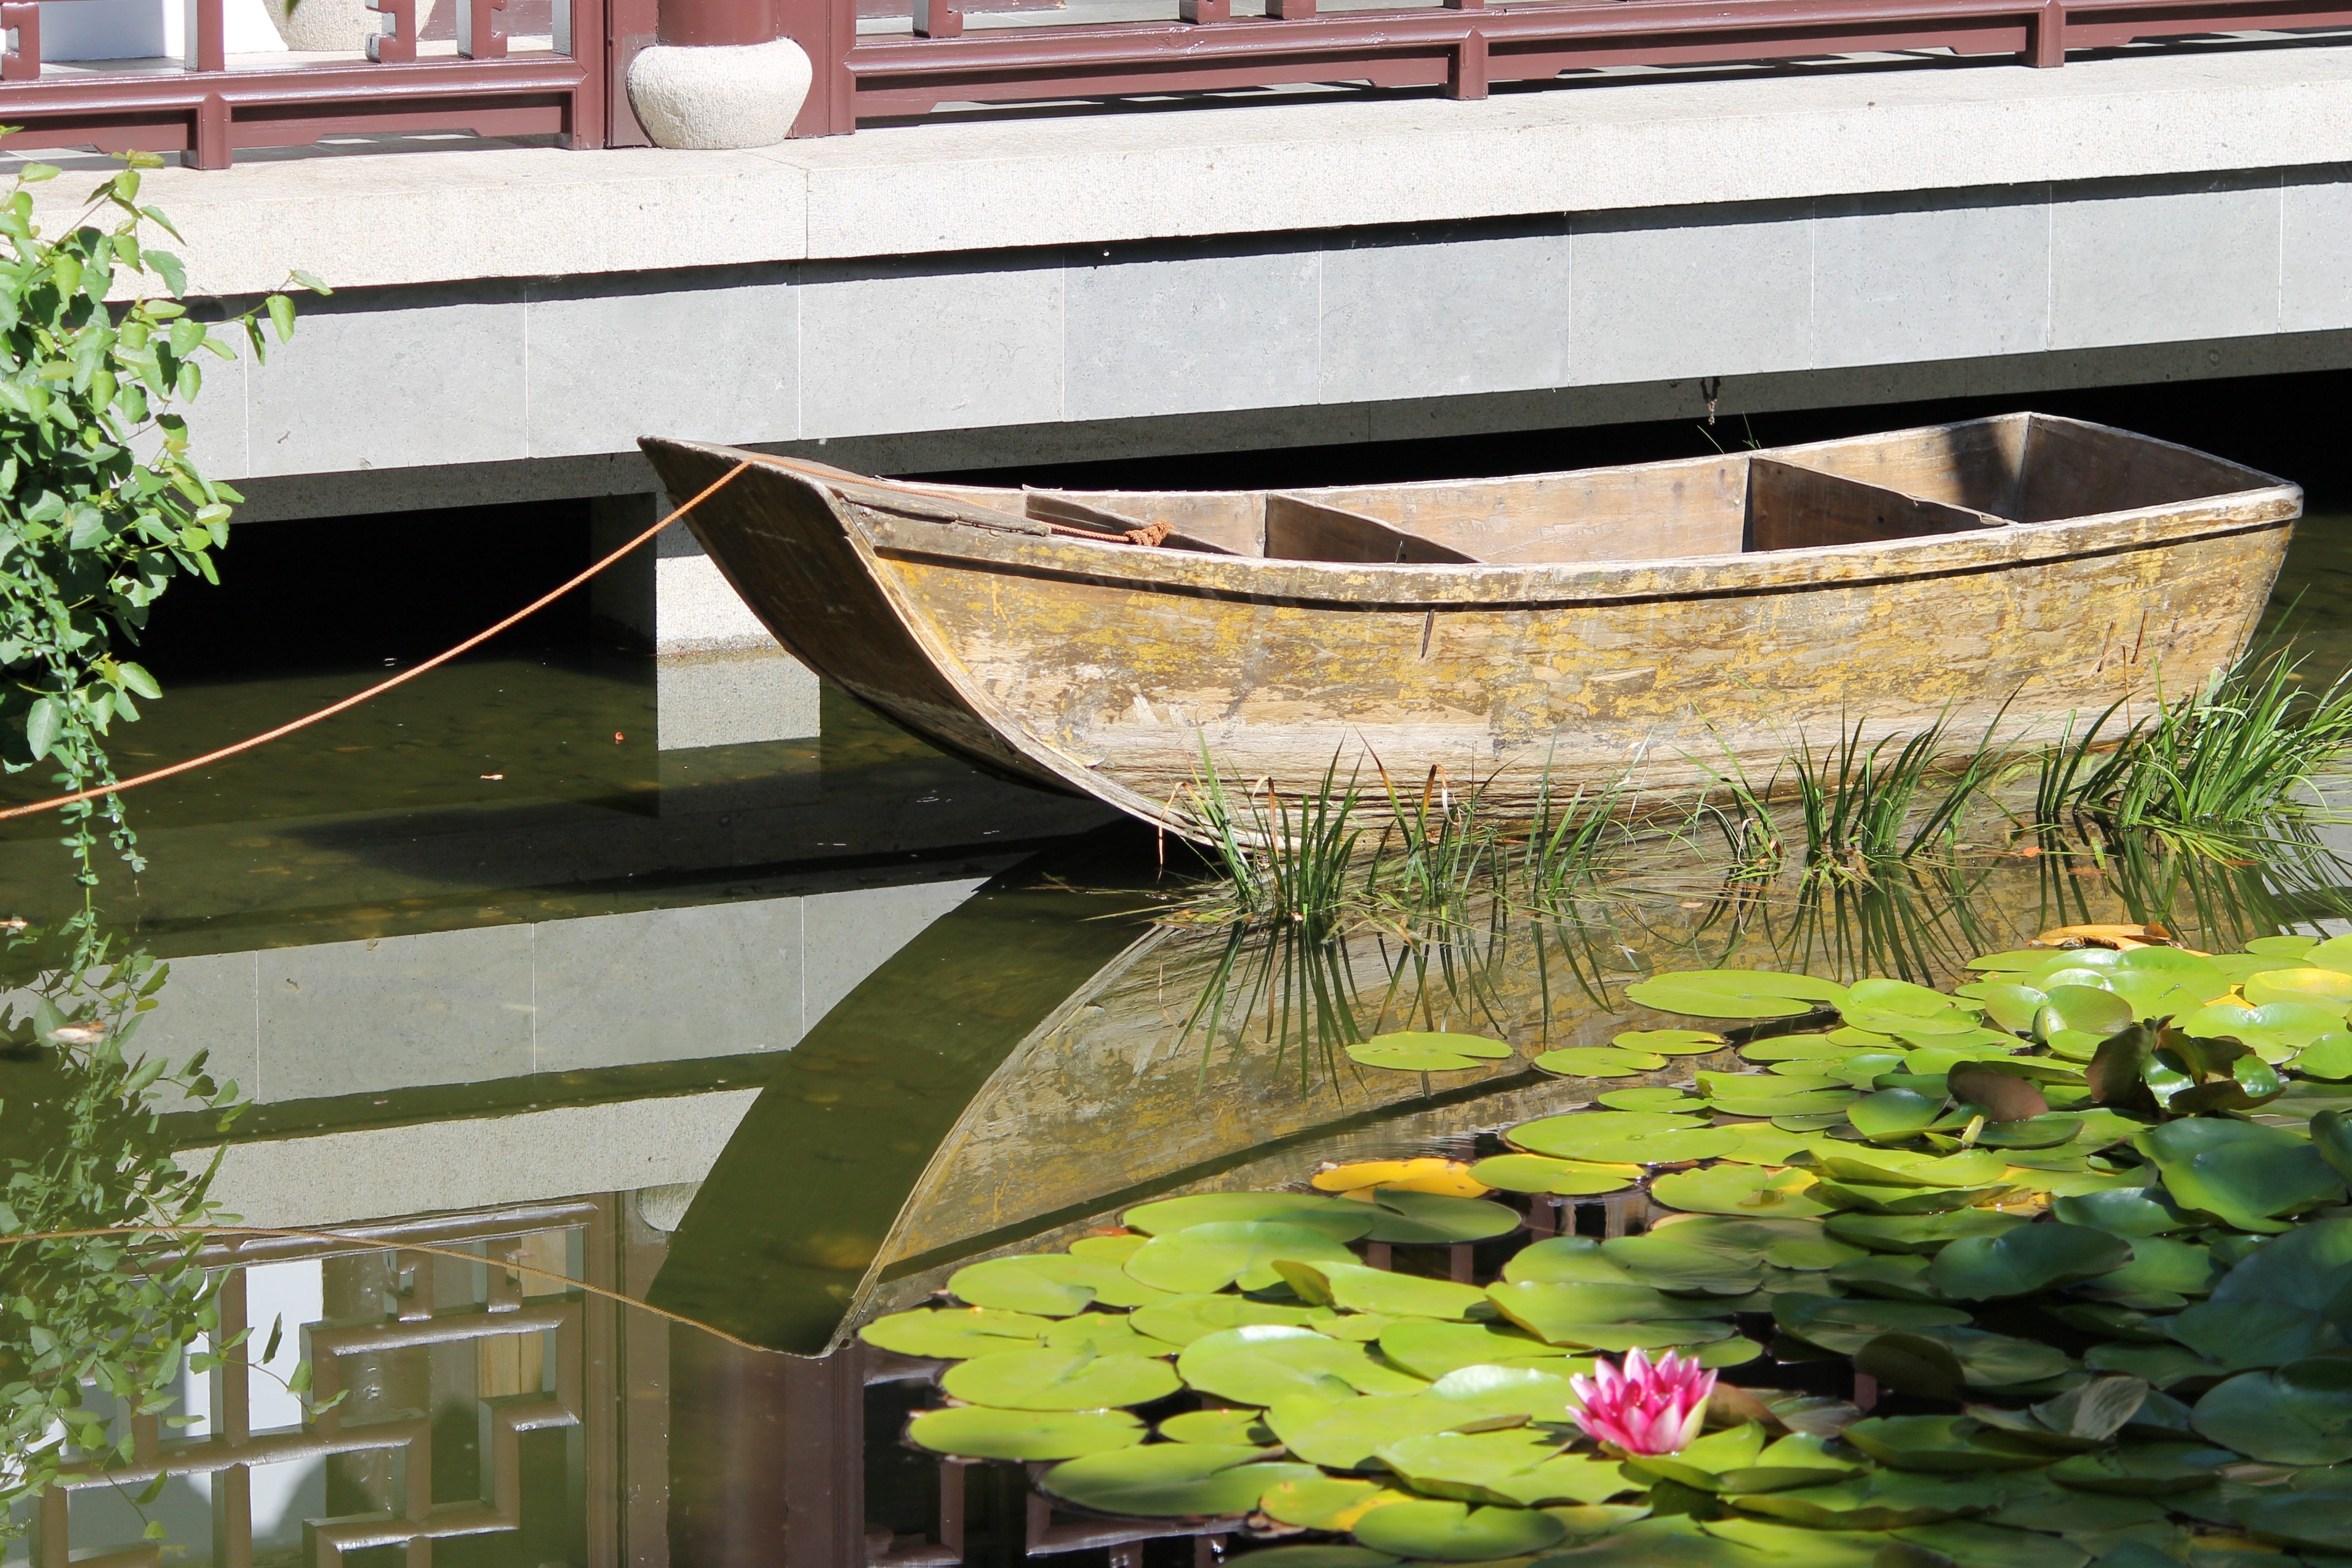
water, boat, leaf, flower, lake, green, reflection, garden, boating, wooden, pound